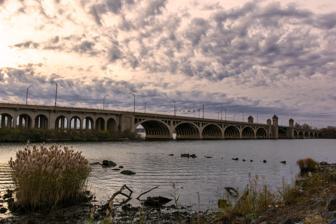
Building: Hanover Street Bridge
Country: United States of America
Year built: 1916
Bridge in Baltimore, Maryland Hanover Street Bridge View of the bridge facing northwest, from West Covington Park Coordinates 39°15′28.0″N 76°36′58.6″W / 39.257778°N 76.616278°W / 39.257778; -76.616278 Carries five lanes (2 north, 2 south, 1 reversible) of MD 2 , pedestrians Crosses Patapsco River Locale Baltimore, Maryland Official name Vietnam Veterans Memorial Bridge ID number #BC5210 Characteristics Design Beaux-Arts -style reinforced double leaf bascule bridge Total length 2,290 feet (698 m) History Designer J. E. Greiner Company Opened 1916 Location The Hanover Street Bridge , officially the Vietnam Veterans Memorial Bridge , is a double leaf bascule bridge crossing the middle branch of the Patapsco River along Hanover Street ( Maryland Route 2 ) in Baltimore, Maryland . Description The Hanover Street Bridge is a 2,290 feet (698 m)-long Beaux-Arts -style double leaf bascule bridge spanning the middle branch of the Patapsco River in the outer harbor of Baltimore , linking the downtown and the community of Westport . It has 38 spans . History 1882 map of the Light Street Bridge , which the Hanover Street Bridge replaced. The Hanover Street Bridge replaced the Light Street Bridge , a wooden "long bridge" built in 1858, which had burnt down in 1914. Around the time of the construction of the bridge, trucks had begun to overtake steamboats as the preferred means of transferring goods. It was designed by the J. E. Greiner Company on the behalf of the Maryland State Roads Commission , becoming the longest reinforced concrete bridge in Maryland at its opening in 1916. The bridge's construction spurred residential and industrial growth in the area, causing the waterfront on the middle branch Patapsco River to be zoned for heavy industry and manufacturing. This made the waterway accumulate silt , causing it to be less viable for shipping, and erasing the previous recreational area around the river. Around late 1992, a group of Vietnam veterans , led by Ed Vogel, had begun to petition the Baltimore City Council to dedicate the bridge, which was near the Maryland Vietnam Veterans Memorial , to the veterans of the Vietnam War. A bill to rename the bridge passed the council, being signed into law by Mayor of Baltimore Kurt Schmoke . On May 30, 1993, a day before Memorial Day , the bridge was dedicated as the Vietnam Veterans Memorial Bridge, in a ceremony attended by over 600 people. Schmoke and president of the City Council Mary Pat Clarke spoke at the ceremony, in which memorial plaques funded by local veteran groups were placed on the bridge. At the same time, three Huey helicopters flew overhead and a fireboat shot water into the air. Around the late 1990s, a makeshift tent city of homeless people had developed under the bridge. After the Francis Scott Key Bridge collapse on March 26, 2024, the Hanover Street Bridge became a secondary alternate route for drivers, and a primary alternate route for trucks containing hazardous loads, which are not permitted to use the Baltimore Harbor Tunnel or the Fort McHenry Tunnel . References